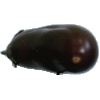
Label: eggplant